Great Trigonometrical Survey

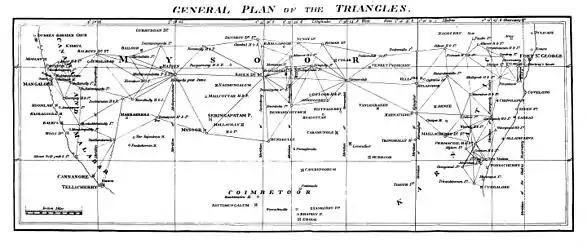
The first triangulations across the Peninsula

From its inception in 1600 to its domination of the entire Indian subcontinent by the beginning of the nineteenth century, the British East India Company gained more and more territory. With the acquisition of new territory, it employed several explorers and cartographers to provide maps and other information on its territories, most notably James Rennell, from 1767 in Bengal. As Rennell proceeded to make maps, the lack of precise measurement was noticed. In 1800, shortly after the Company victory over Tipu Sultan, William Lambton, an infantry soldier with experience in surveying, proposed to remedy precisely that, through a series of triangulations, initially through the newly-acquired territory of Mysore, and eventually across the entire subcontinent.